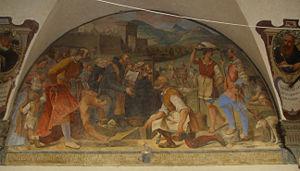
Donato Mascagni ou Donato Arsenio Mascagni est un religieux, sculpteur et peintre italien de l'école florentine.